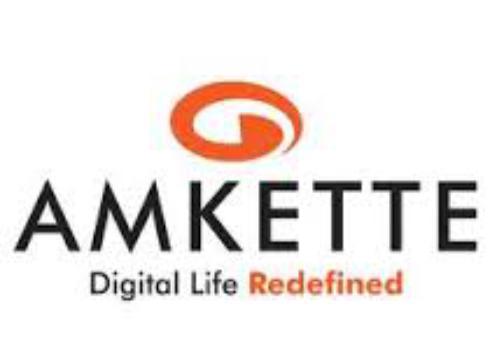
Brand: Amkette
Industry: Electronic